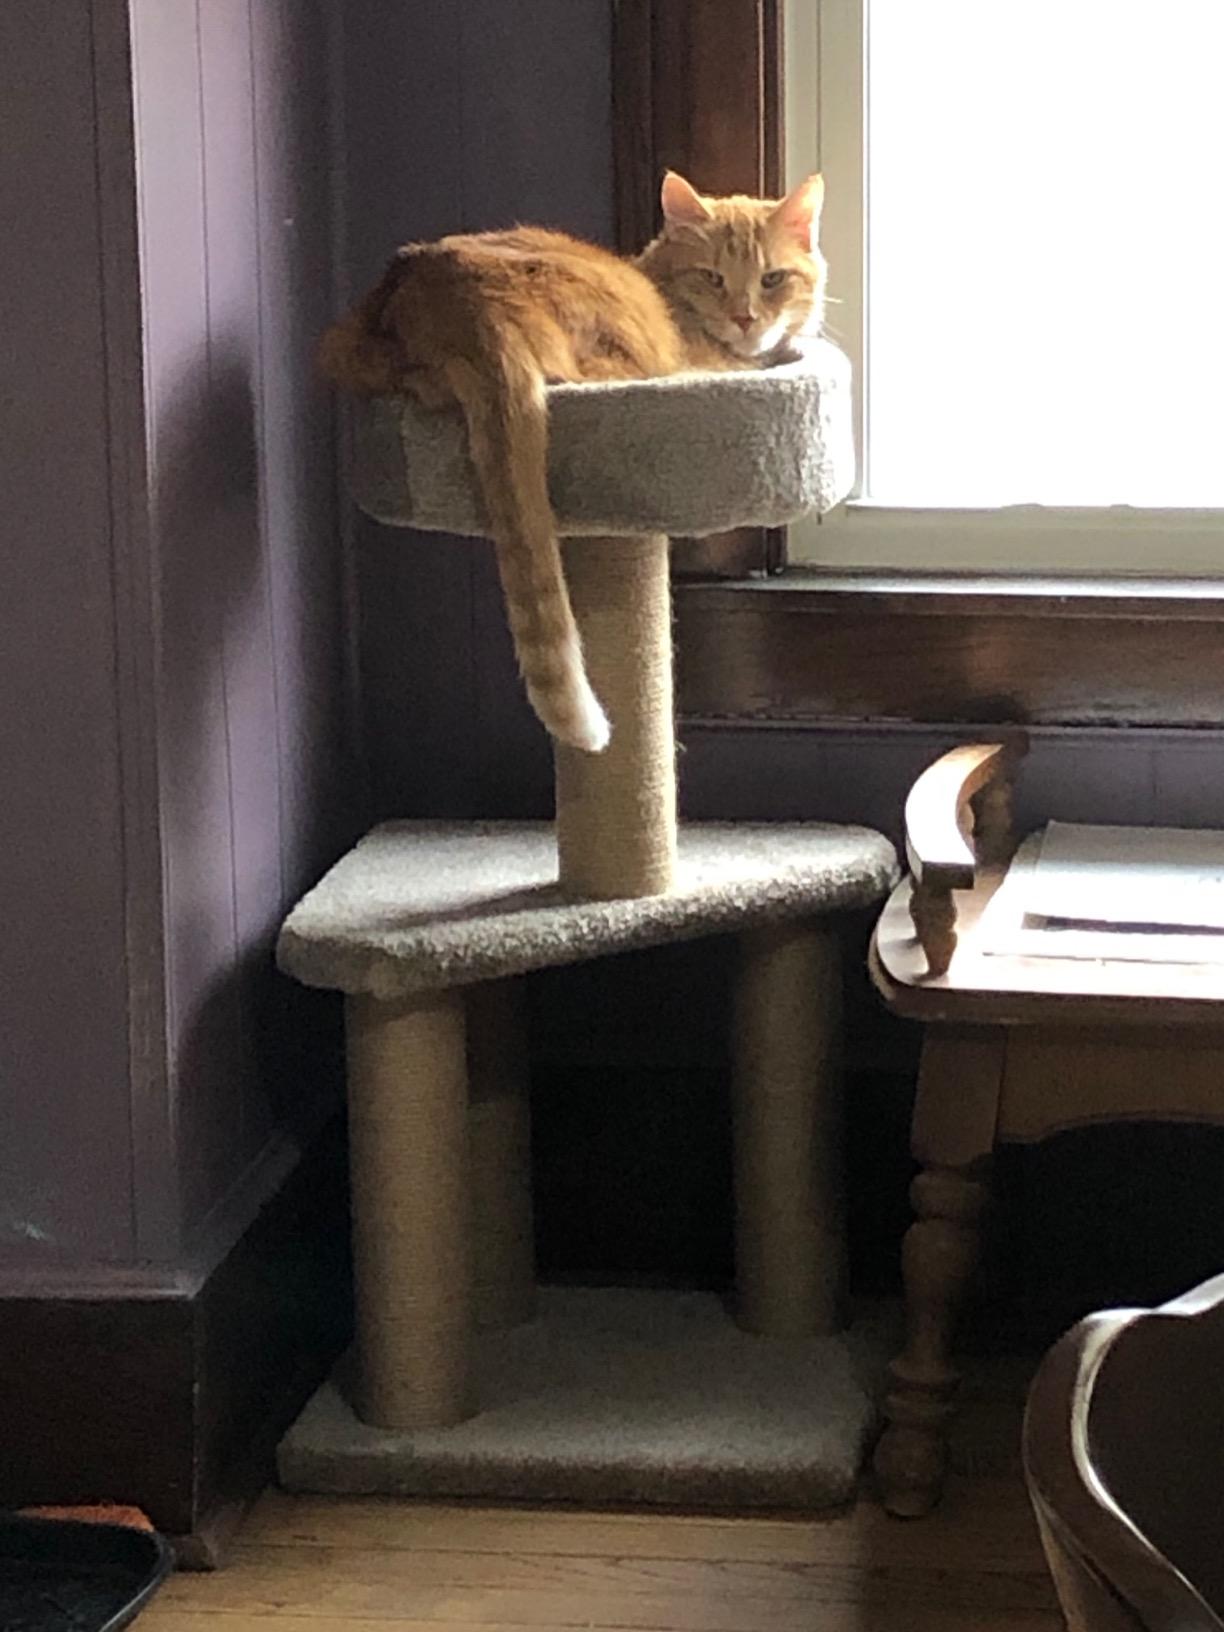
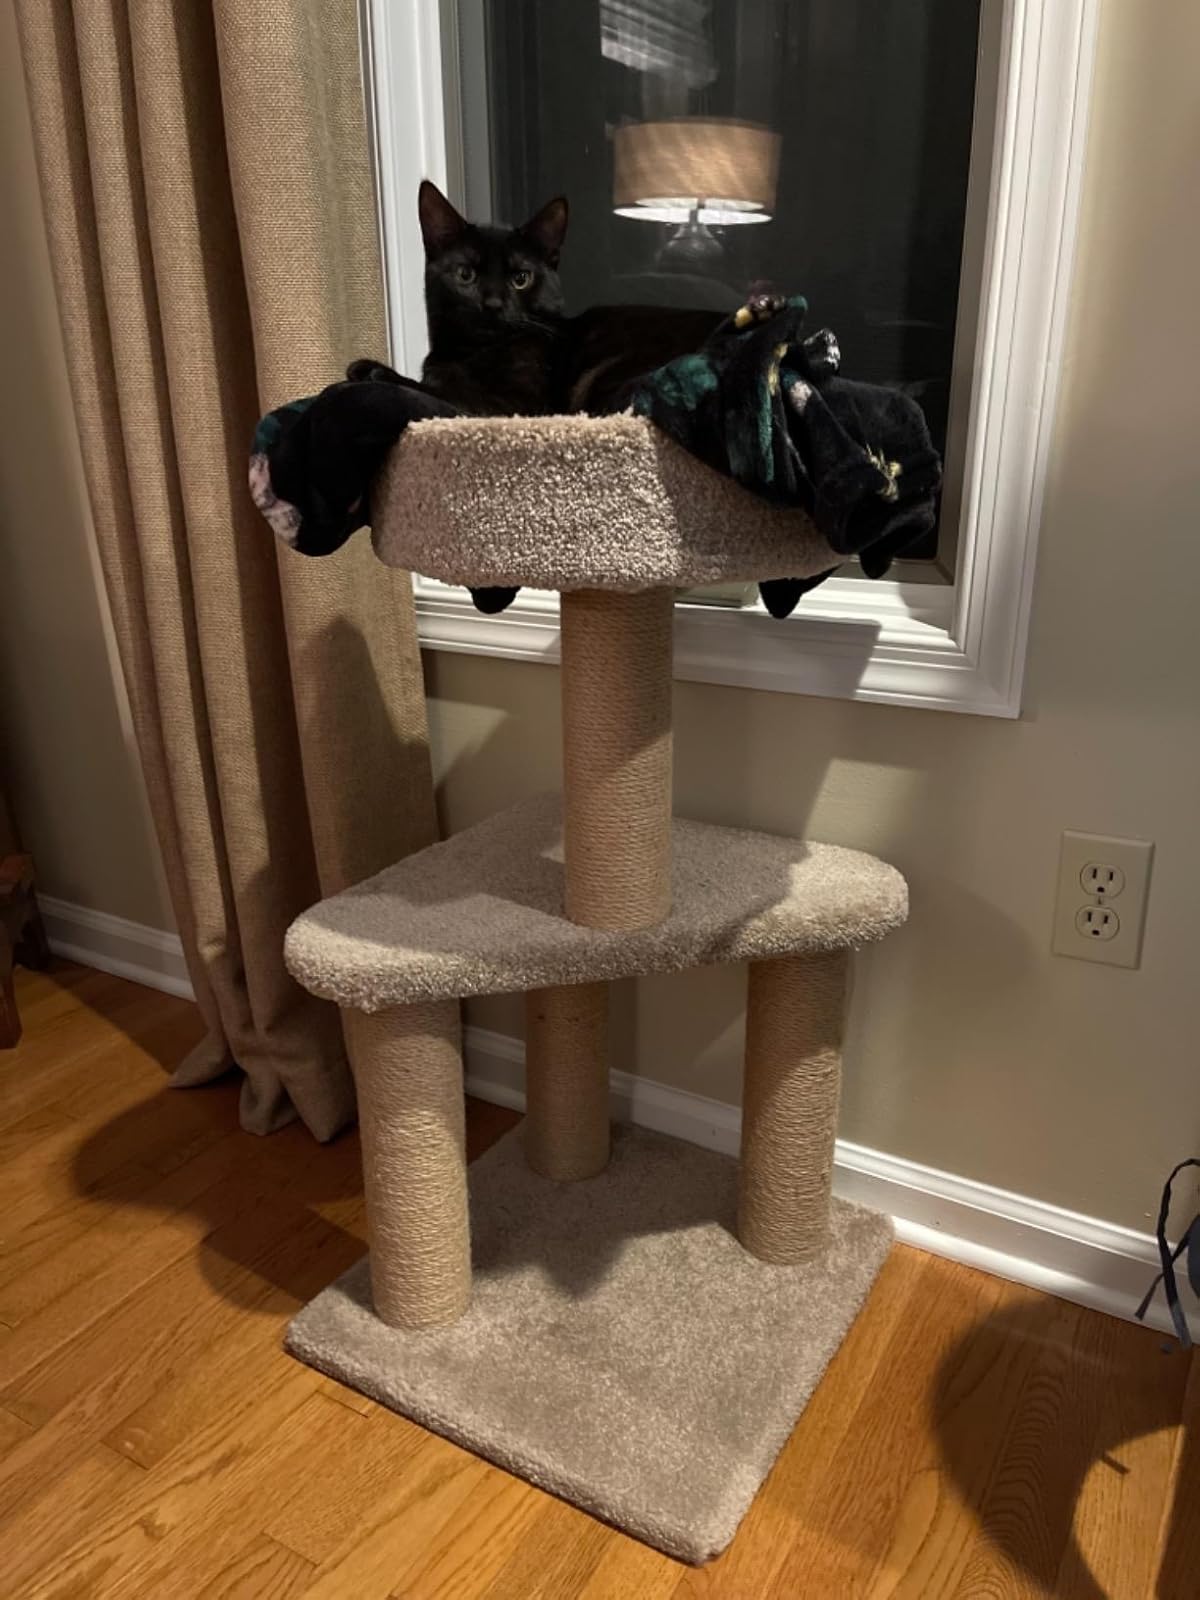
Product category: items_cat tree
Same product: yes